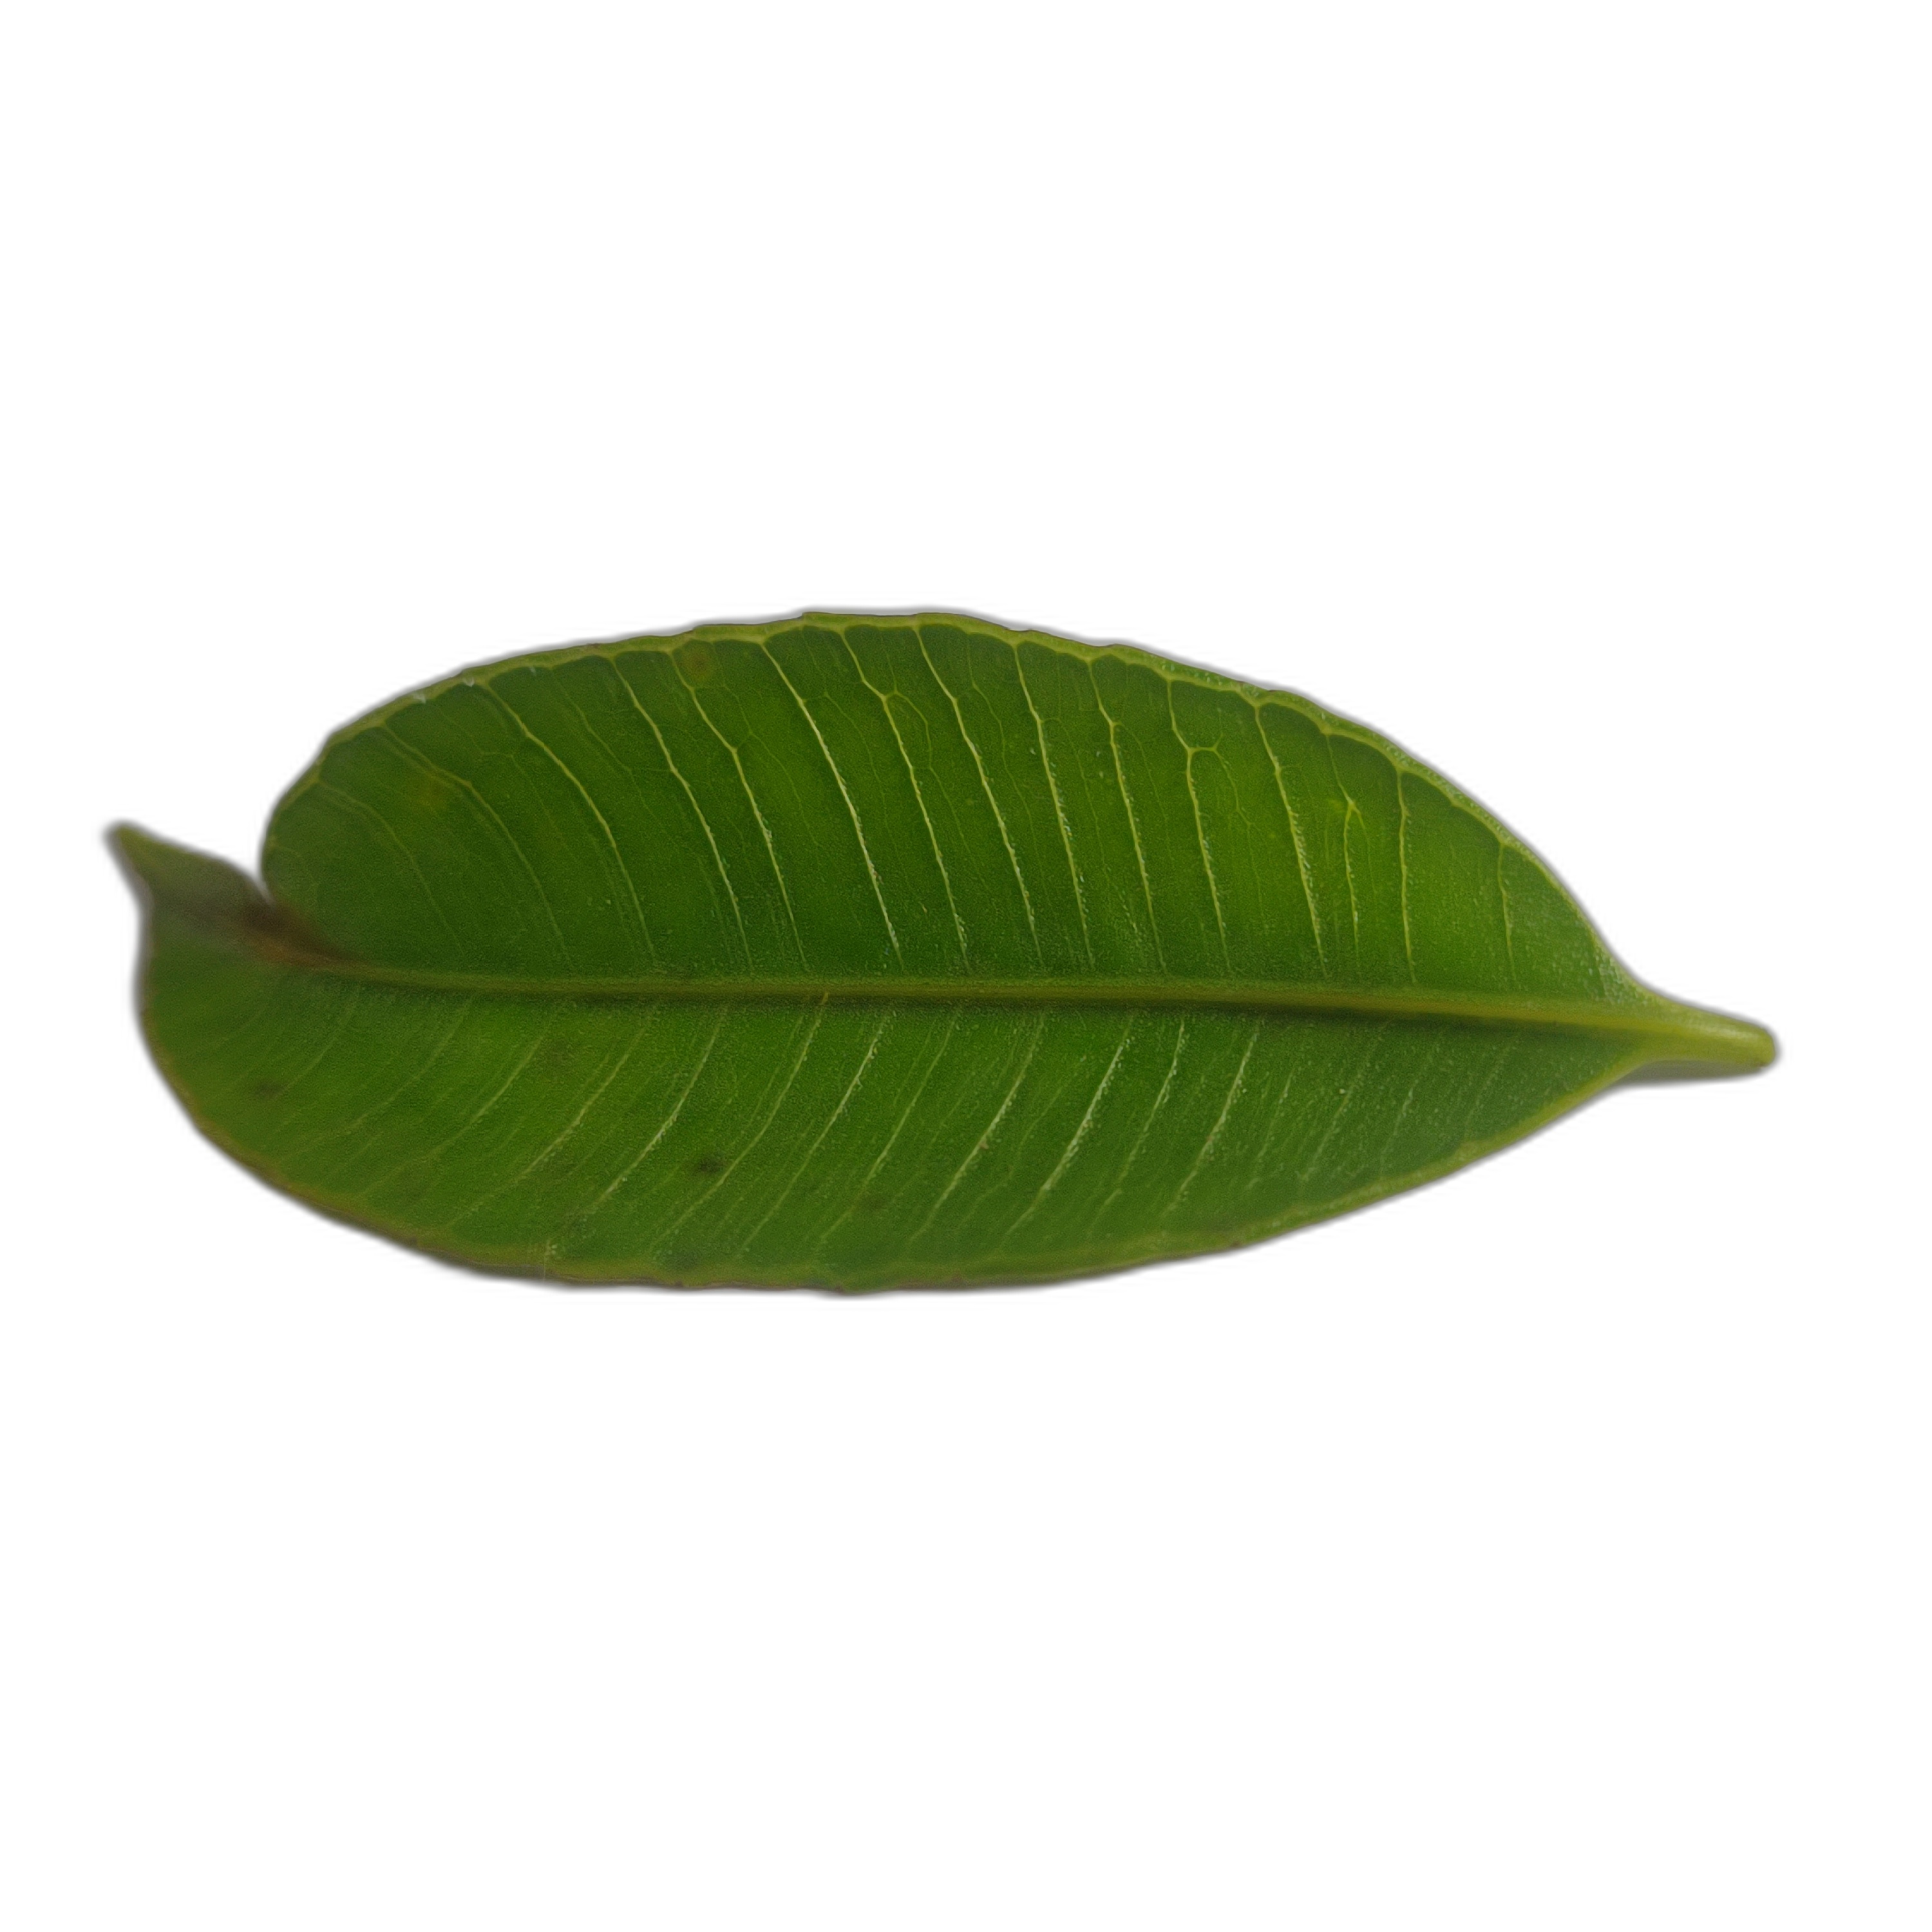
Label: healthy